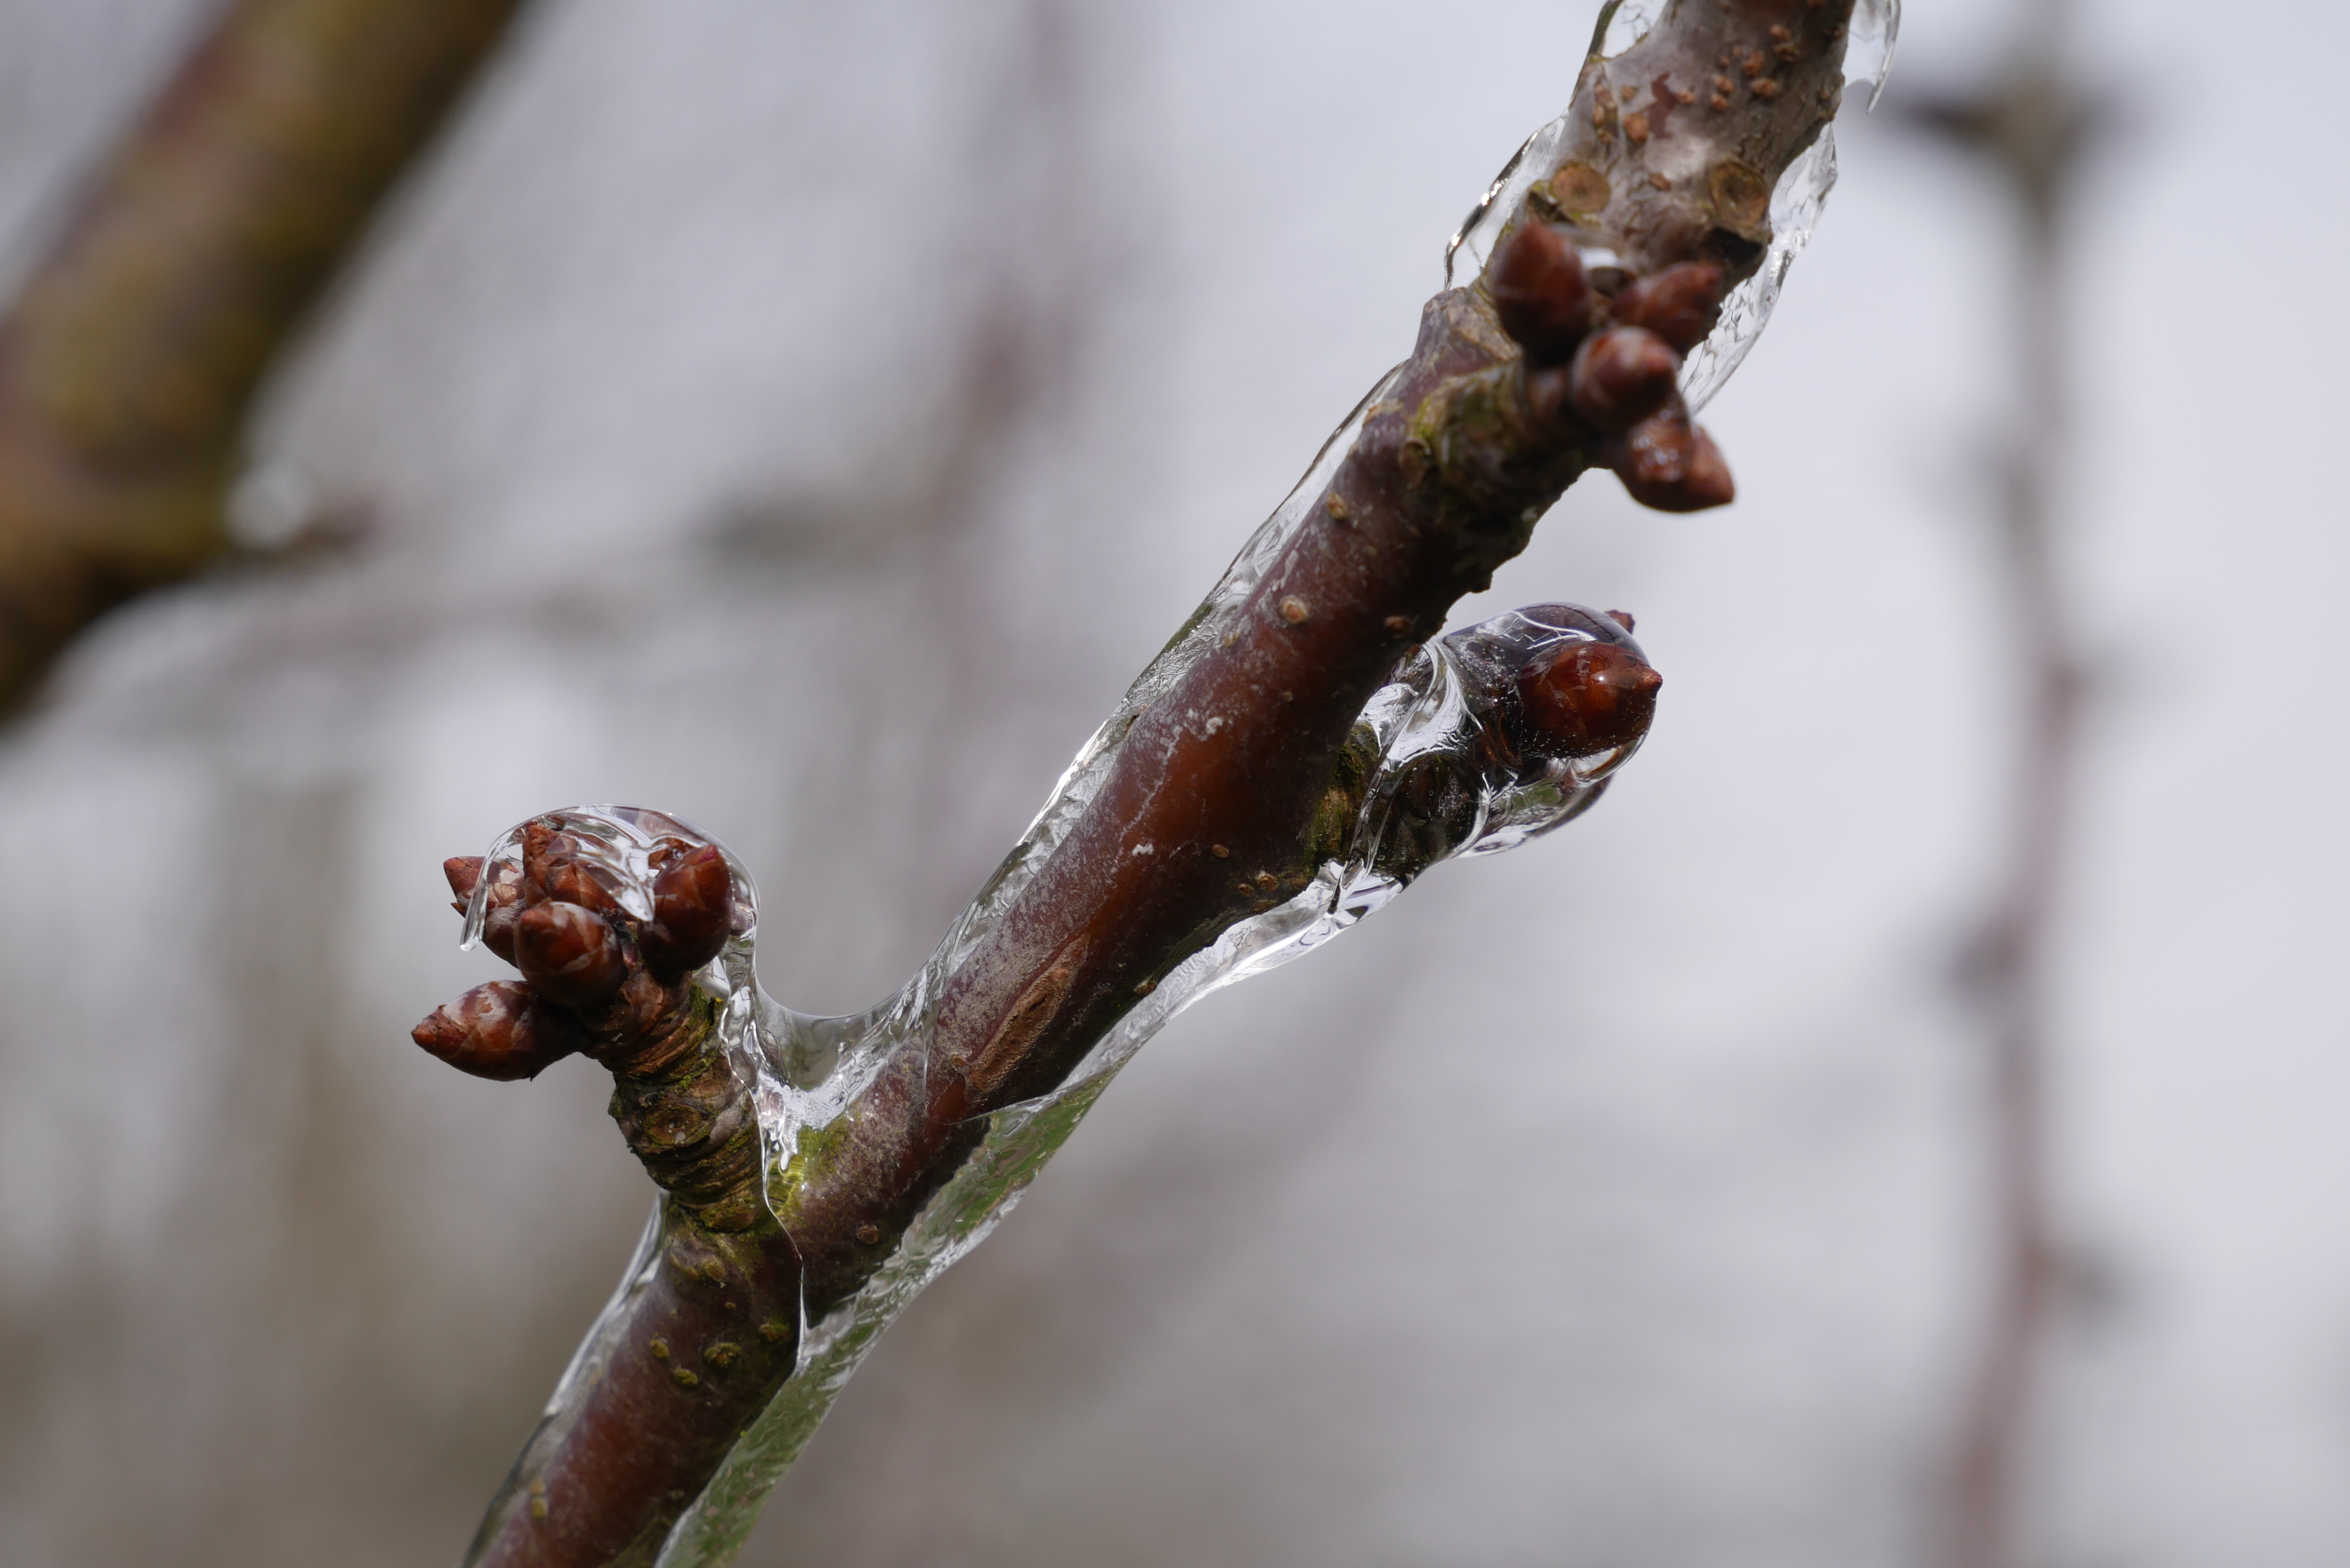
natural, branch, twig, terrestrial plant, wood, close up, flowering plant, bud, plant stem, natural material, macro photography, natural landscape, winter